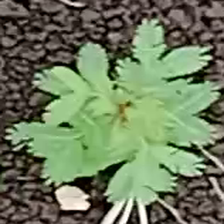
Weed species: Dwarf_cassia_(Chamaecrista pumila)